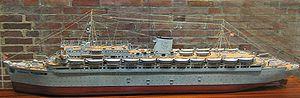
Un paquebot est un navire spécialisé dans le transport de passagers en haute mer, que son but soit d'assurer une liaison ou bien un voyage d'agrément. Le terme est issu de la francisation de l'anglais packet-boat qui désignait les navires transportant du courrier.